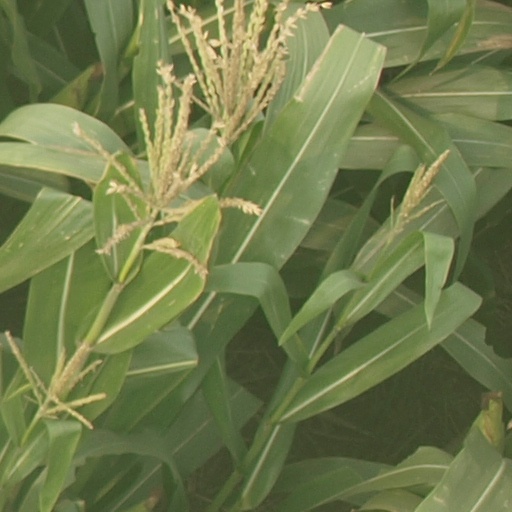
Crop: maize; corn